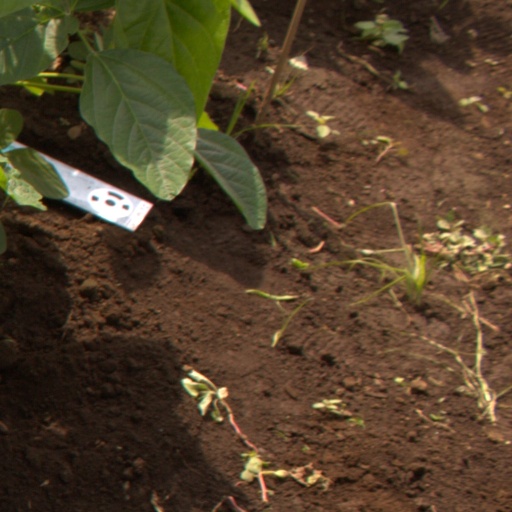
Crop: soybean